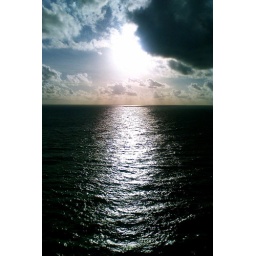
in my opinion.. gloomy sky over the ocean is a bit creepy.. like souls haunt this place....